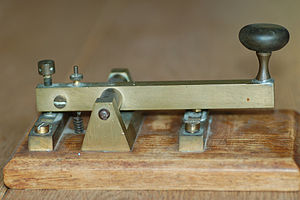
Morsenøgle
Eksempel på en morsenøgle af håndpumpetypen
En morsenøgle er et apparat, som bruges til afsendelse af telegrafi i morsekode via et Morsesignal. Før i tiden skulle der være en telegrafist på alle skibe, for at kunne kommunikere med omverdenen.